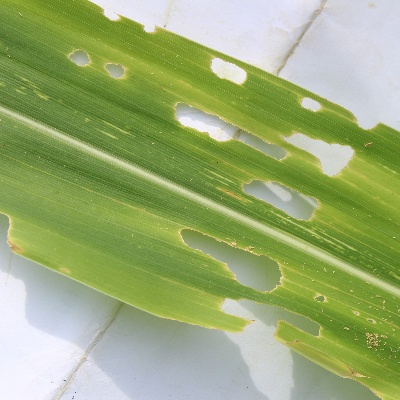
Crop: Maize
Condition: fall armyworm